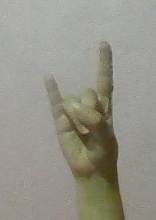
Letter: la